Sharm El Sheikh

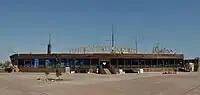
Naama Bay Casino

The city has played host to a number of important Middle Eastern peace conferences, including the 4 September 1999 agreement to establish Palestinian self-rule over the Gaza Strip. A second summit was held at Sharm on 17 October 2000 following the outbreak of the second Palestinian intifada, but it failed to end the violence. A summit was held in the city on 3 August 2005 on developments in the Arab world, such as the situation in the Arab–Israeli conflict. Again in 2007, an important ministerial meeting took place in Sharm, where dignitaries discussed Iraqi reconstruction.